Texas Jack Omohundro

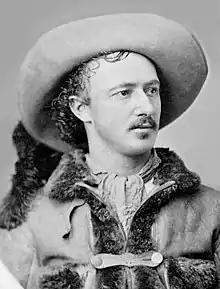
Omohundro in 1872

John Baker Omohundro (July 27, 1846 – June 28, 1880), also known as "Texas Jack", was an American frontier scout, actor, and cowboy. Born in rural Virginia, he served the Confederate States of America during the American Civil War. He later served as a civilian scout for the US Army during the American Indian Wars.